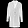
Label: Coat